Jerry Sands

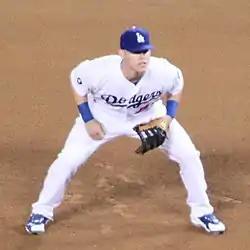
Sands playing first base for the Los Angeles Dodgers in 2011

Sands had his contract purchased by the Dodgers on April 18, 2011, and made his major league debut as the starting left fielder against the Atlanta Braves. In his first at-bat, he hit a double to right field off Tim Hudson. Sands hit his first Major League home run on May 21 off Mark Buehrle of the Chicago White Sox. On May 24, he hit his second home run, a grand slam, off J. A. Happ of the Houston Astros. He played in 41 games for the Dodgers, hitting only .200 and was sent back to AAA on June 8. He finished the Isotopes season with a .278 batting average, 29 home runs and 88 RBI. He returned to the Dodgers after the minor league season ended and was much more productive, finishing his season with 24 hits in his last 59 at-bats to raise his batting average to .253 for the season in 61 games and he also hit 4 home runs.